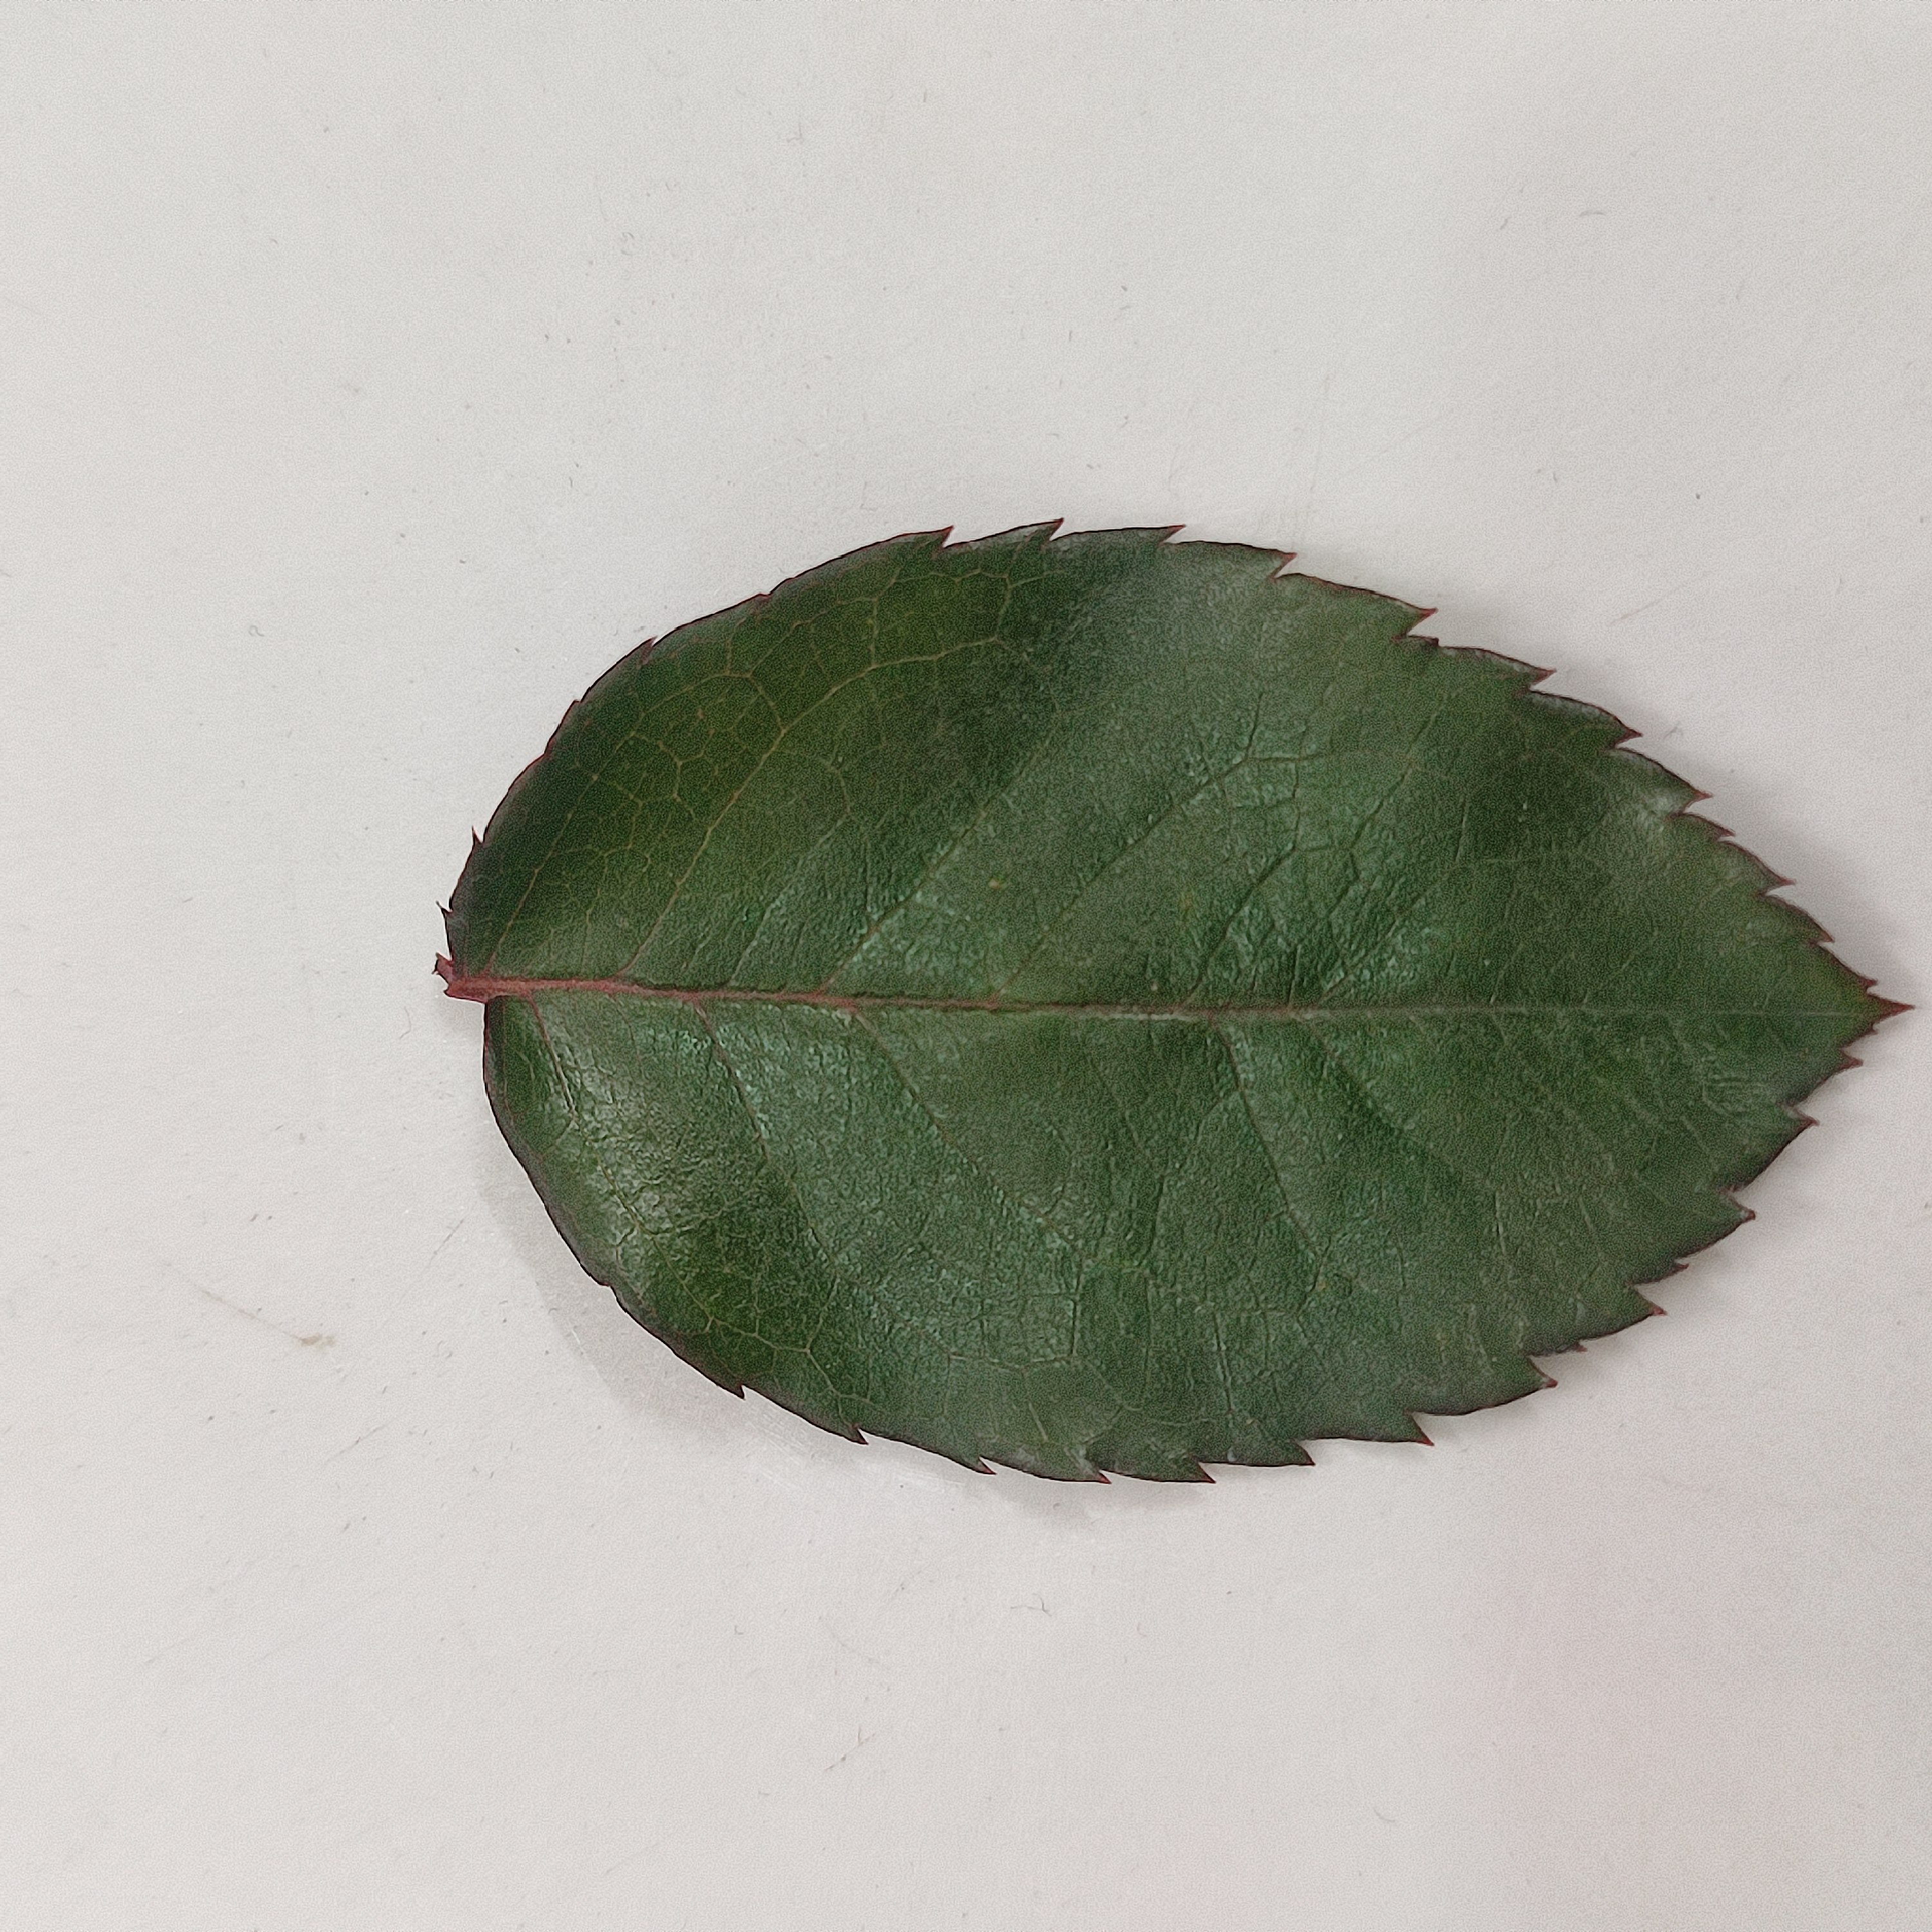
Label: Healthy Leaf